Orhan

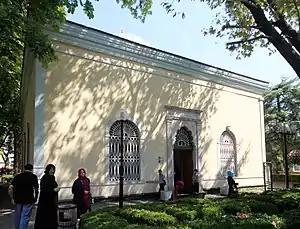
The exterior view of his türbe in Bursa.

A twenty-year period of peace followed the acquisition of Karesi. During this time, the Ottoman sovereign was actively occupied in perfecting the civil and military institutions which his brother had introduced, in securing internal order, in founding and endowing mosques and schools, and in the construction of vast public edifices, many of which still stand. Orhan did not continue with any other conquests in Anatolia except taking over Ankara from the commercial-religious fraternity guild of Ahis.